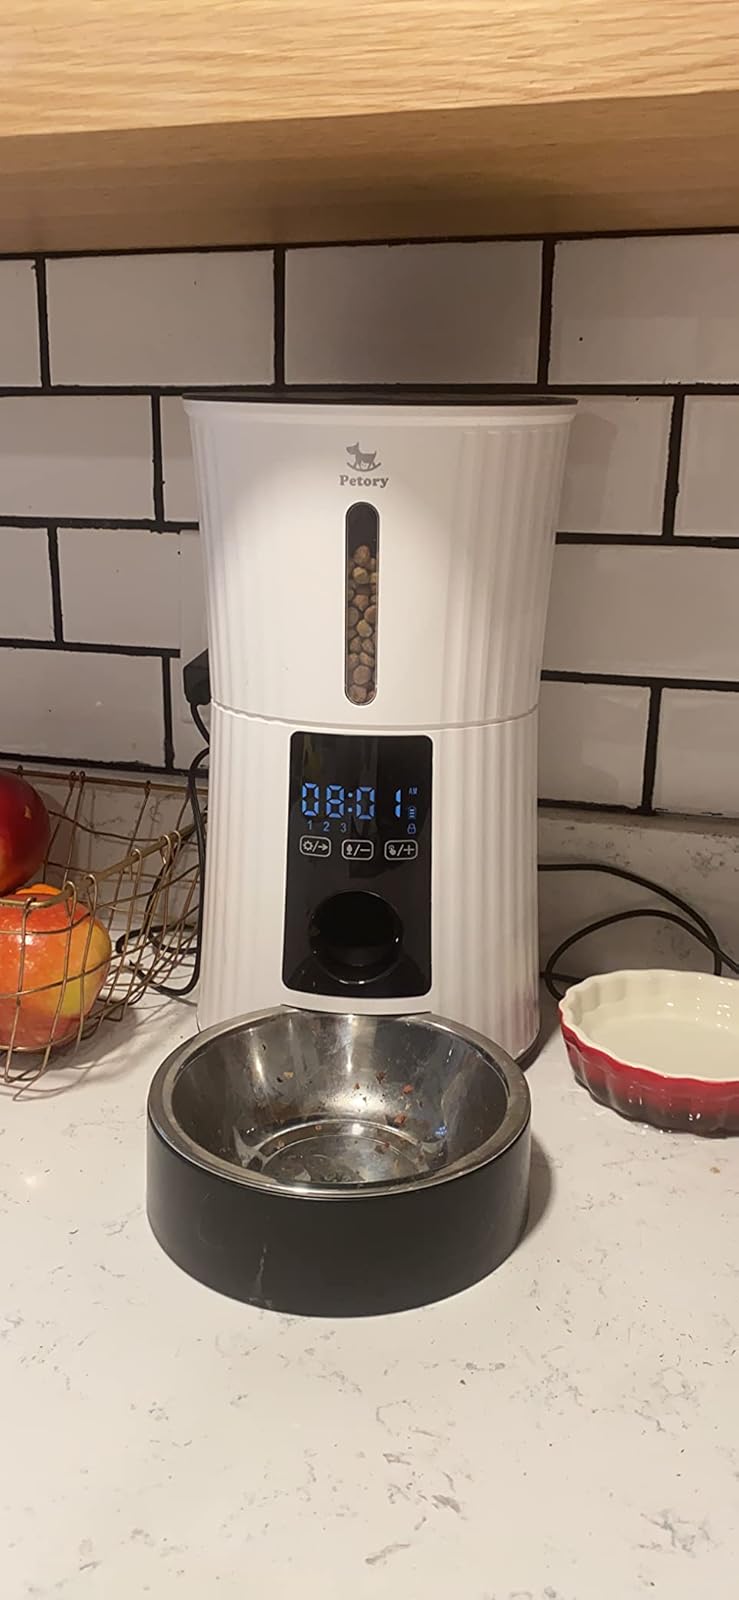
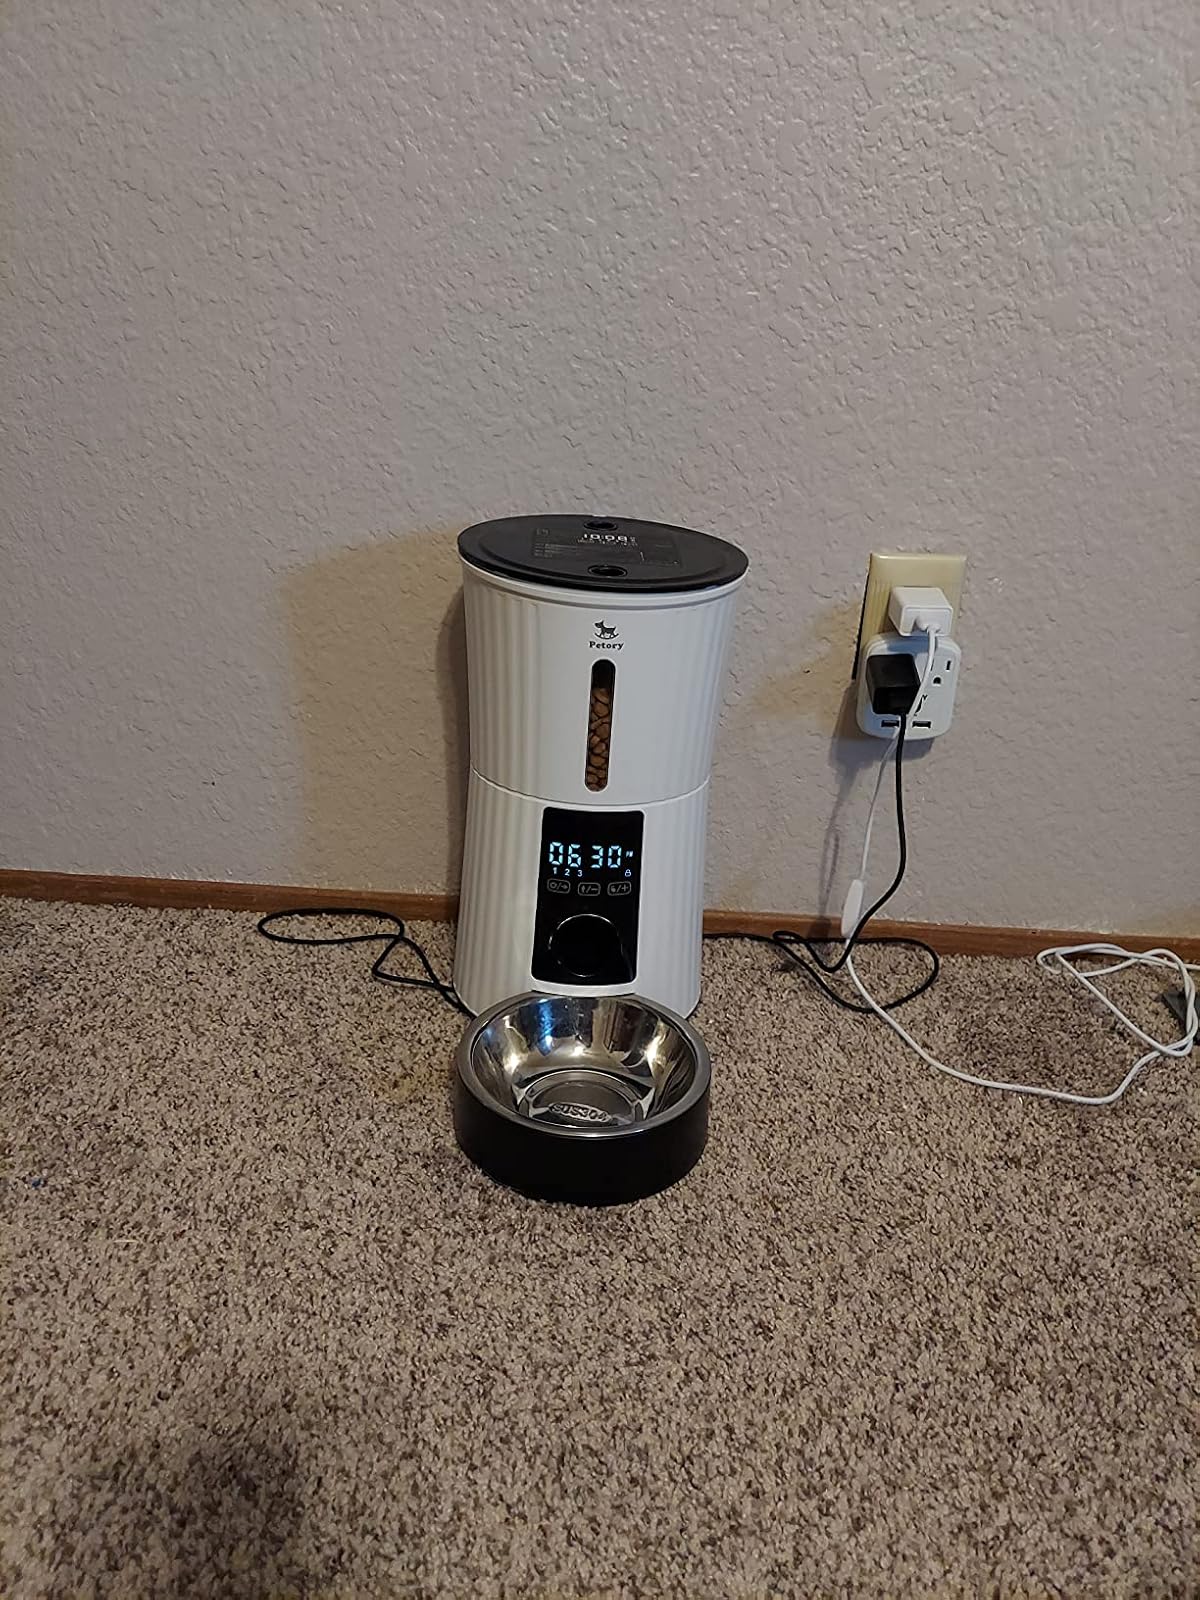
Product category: items_feeder
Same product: yes